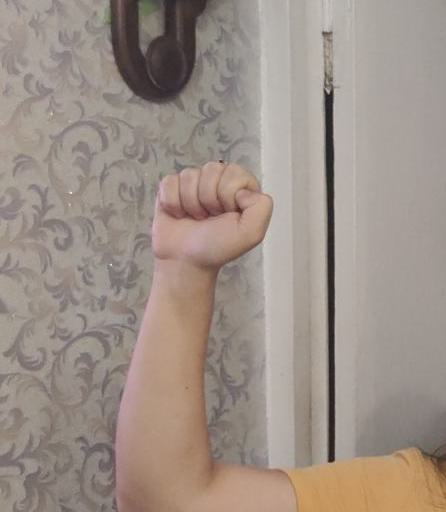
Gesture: fist